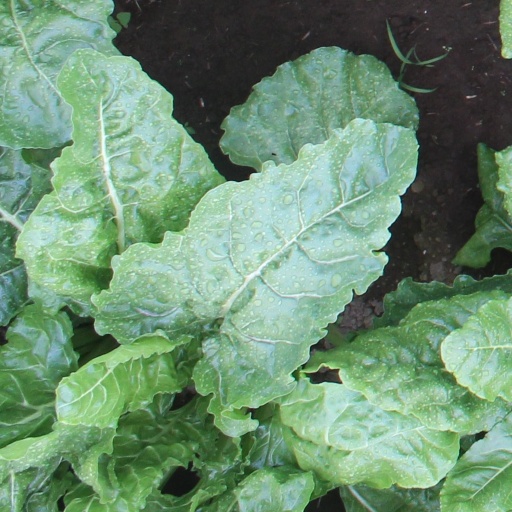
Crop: sugar beet